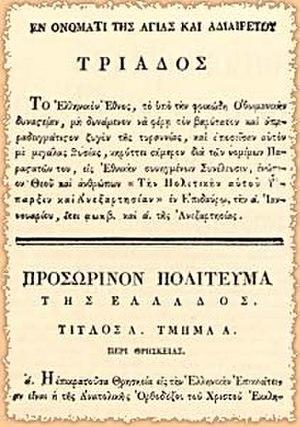
La guerre d’indépendance grecque, ou Révolution grecque, est le conflit durant lequel les Grecs, finalement soutenus par les grandes puissances, réussirent à obtenir leur indépendance de l'Empire ottoman.
La Première Assemblée nationale d’Épidaure fut la première réunion de ce qui est devenu de nos jours le parlement grec, à proximité de l'antique Épidaure. Elle fut une étape importante de la guerre d'indépendance grecque. Elle proclama l'indépendance du pays le 1ᵉʳ janvier julien 1822. Elle donna aussi au pays sa première constitution de l'ère moderne.